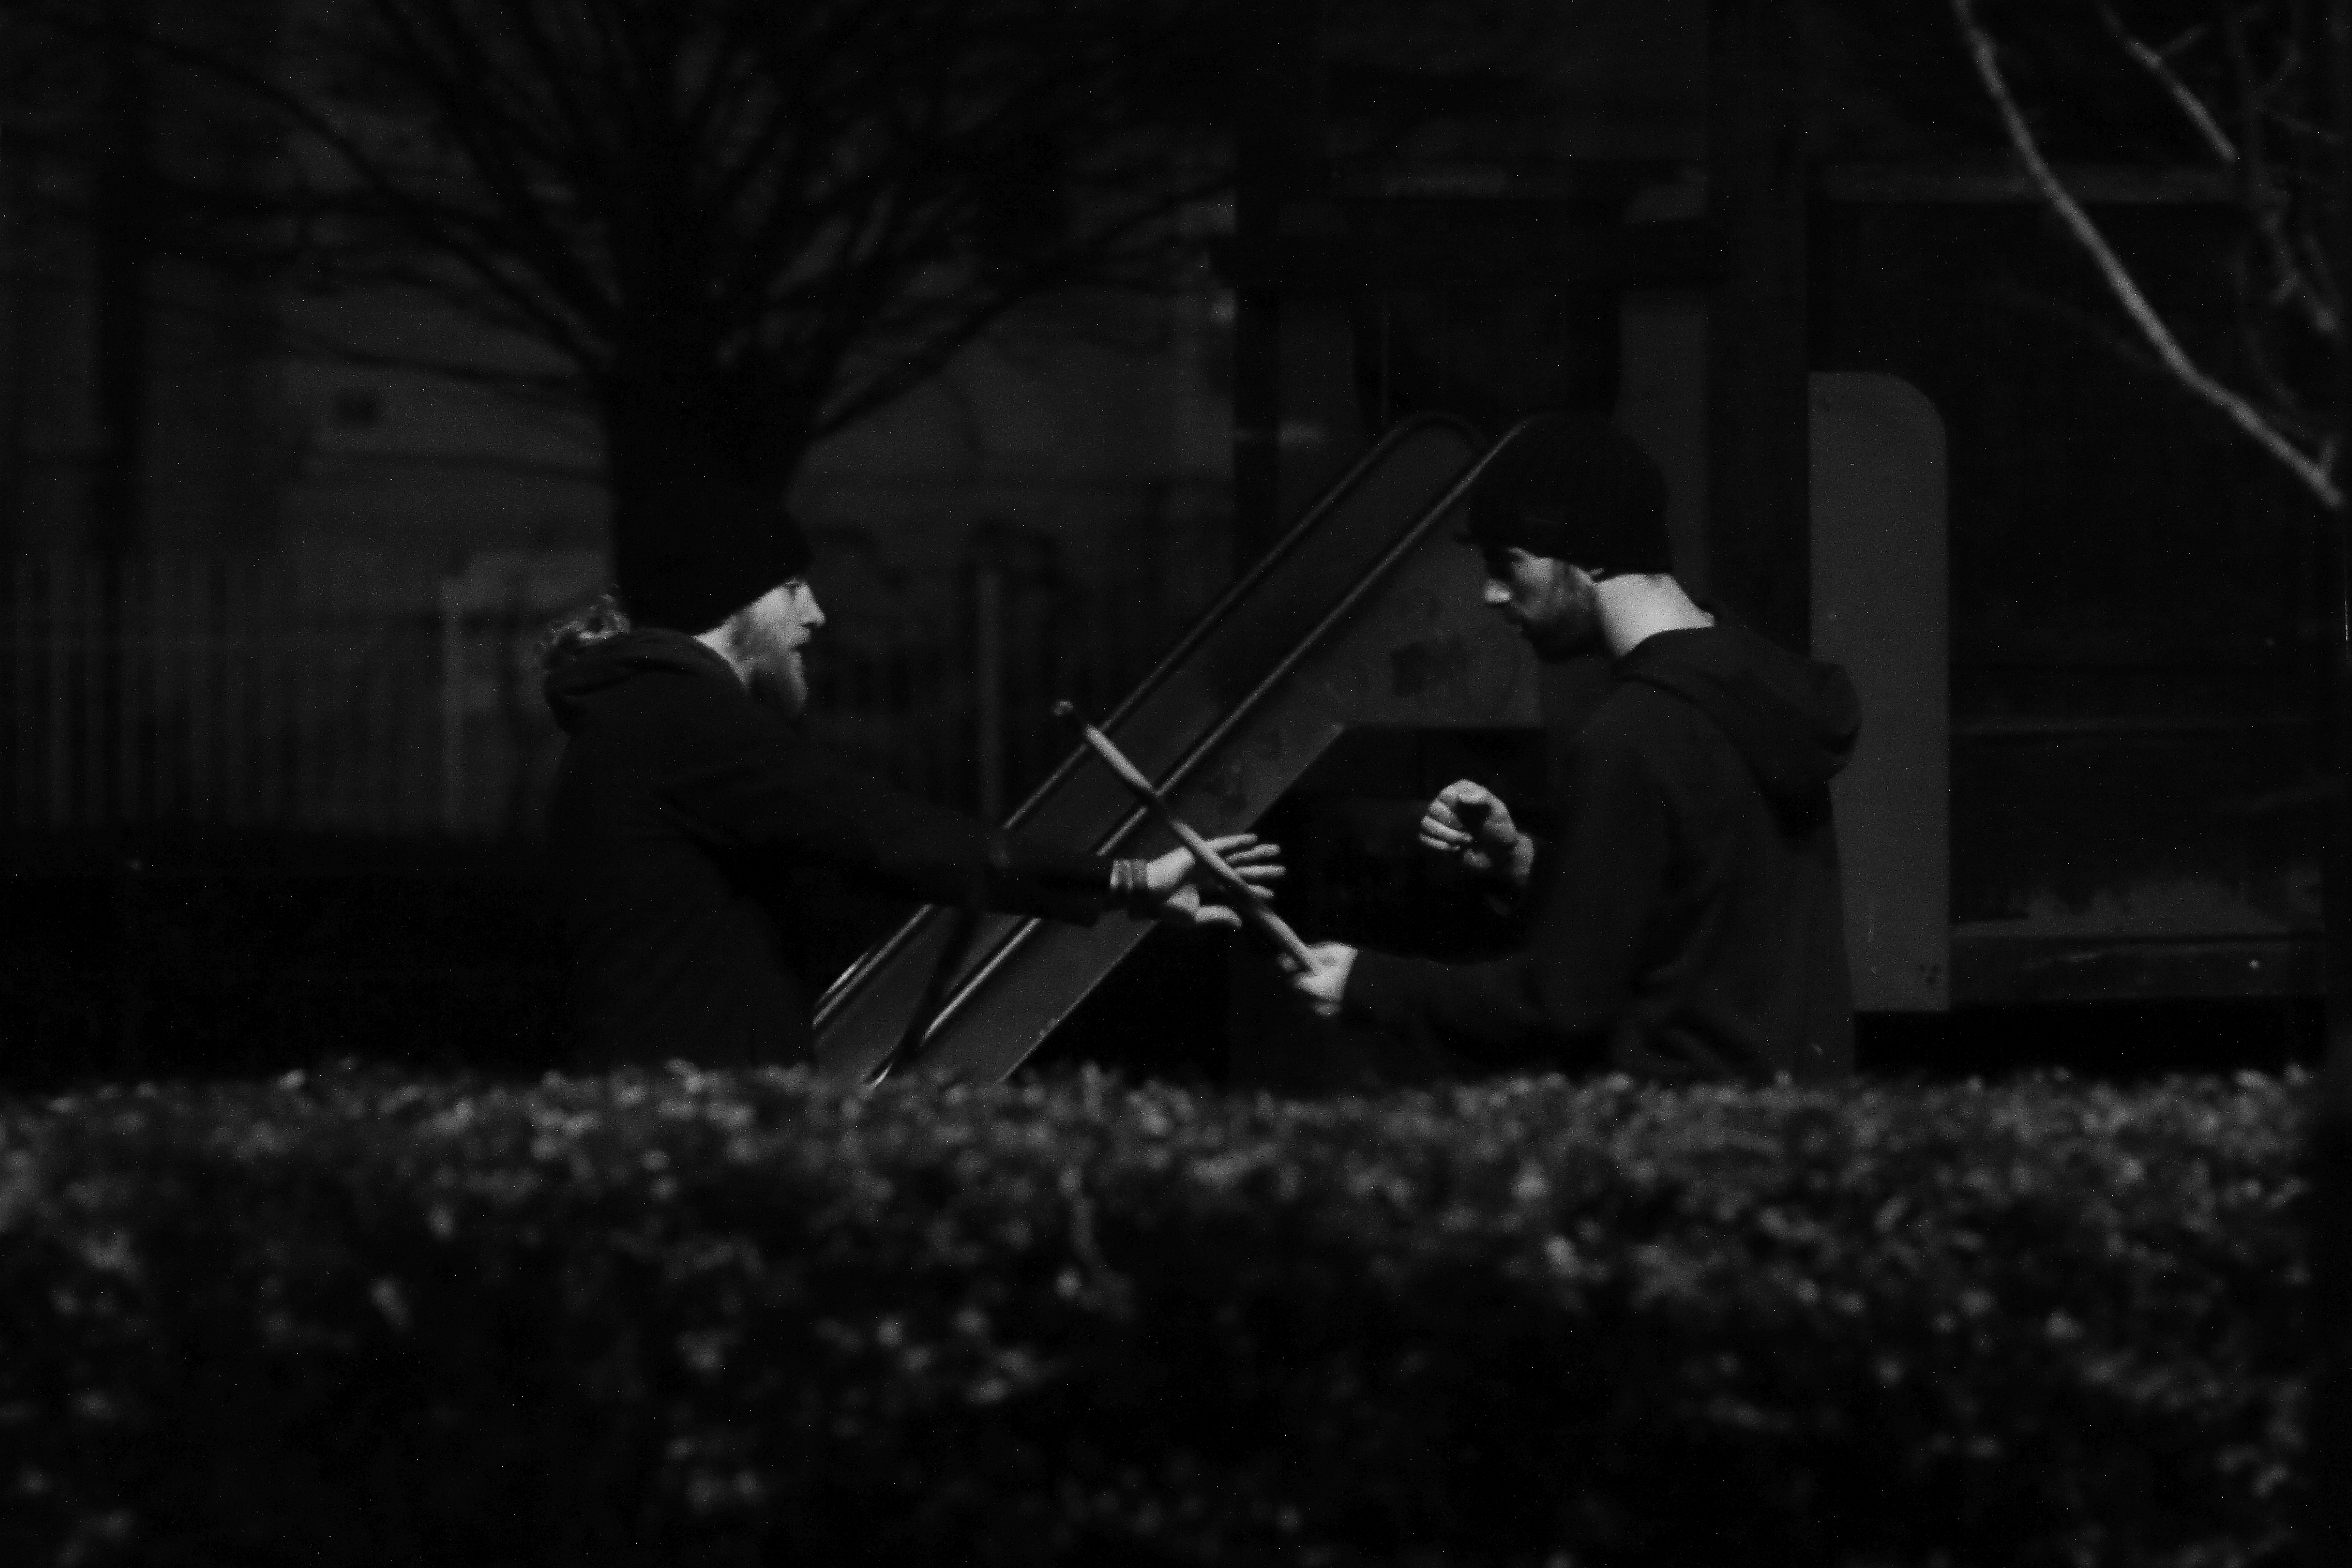
light, black and white, people, night, darkness, black, monochrome, bw, blackandwhite, blackwhite, germany, alemania, allemagne, sw, schwarzweiss, schwarzweis, streetscene, frankfurtmain, frankfurtammain, frankfurtam, frankfurtamain, germania, hesse, hassia, hessen, leute, strassenszene, frankfurt, schwarzweissfotografie, publicplace, ffentlicherplatz, streetphotograhpy, schwarzweisfotografie, screenshot, monochrome photography, film noir